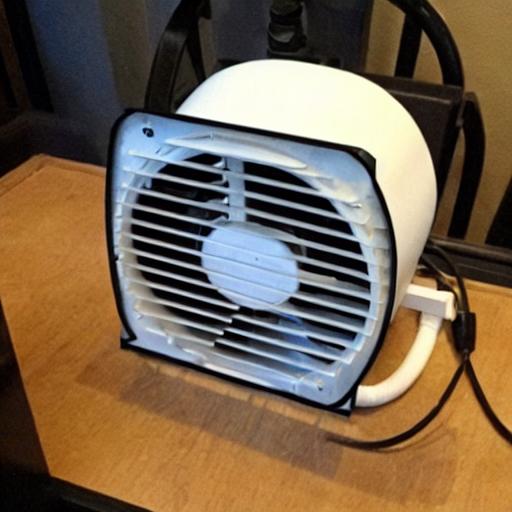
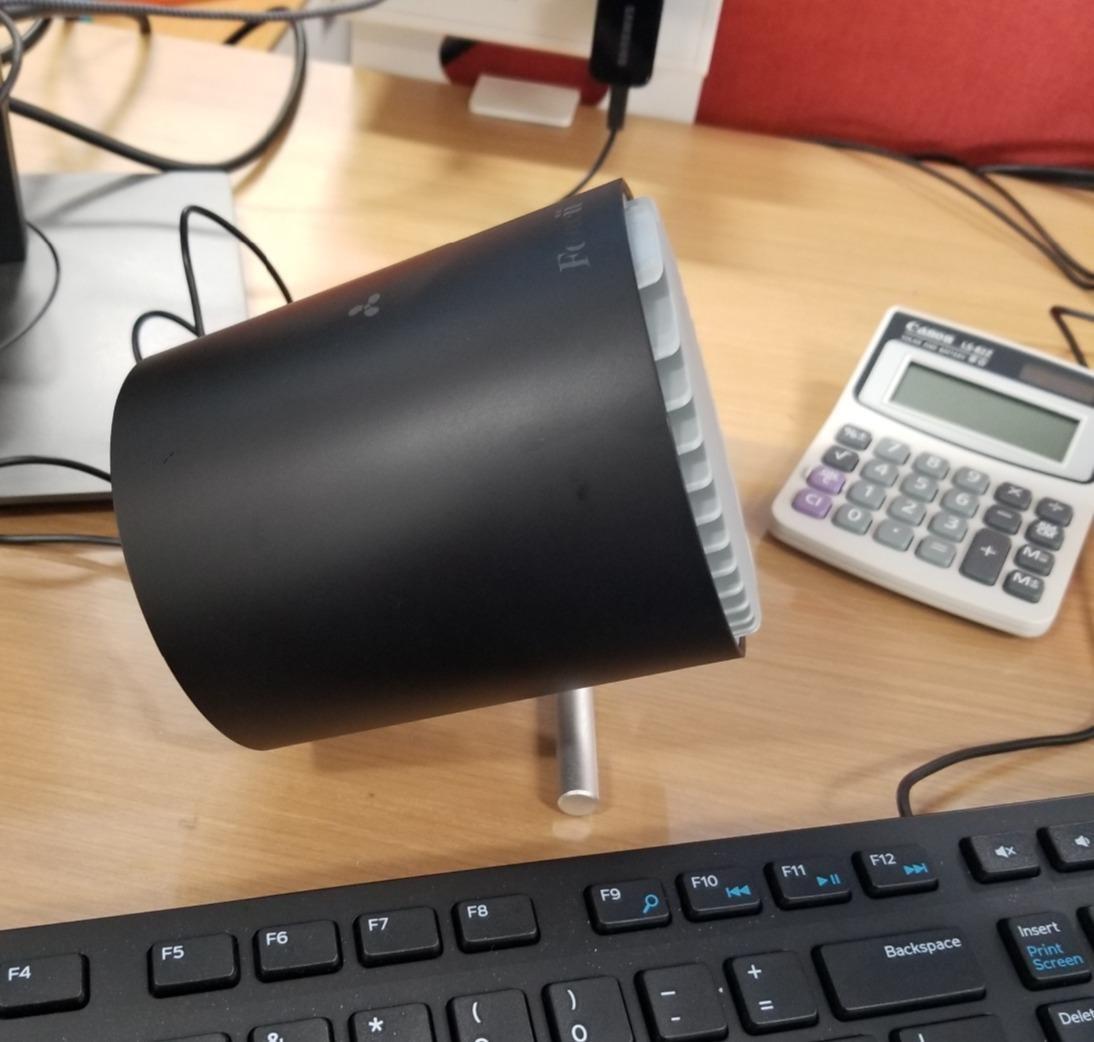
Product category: fan
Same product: no